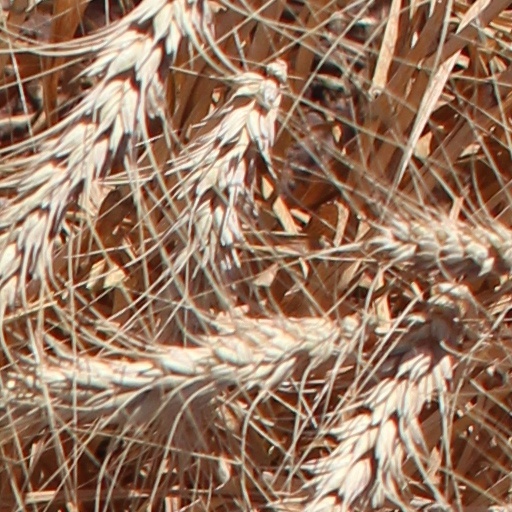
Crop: wheat